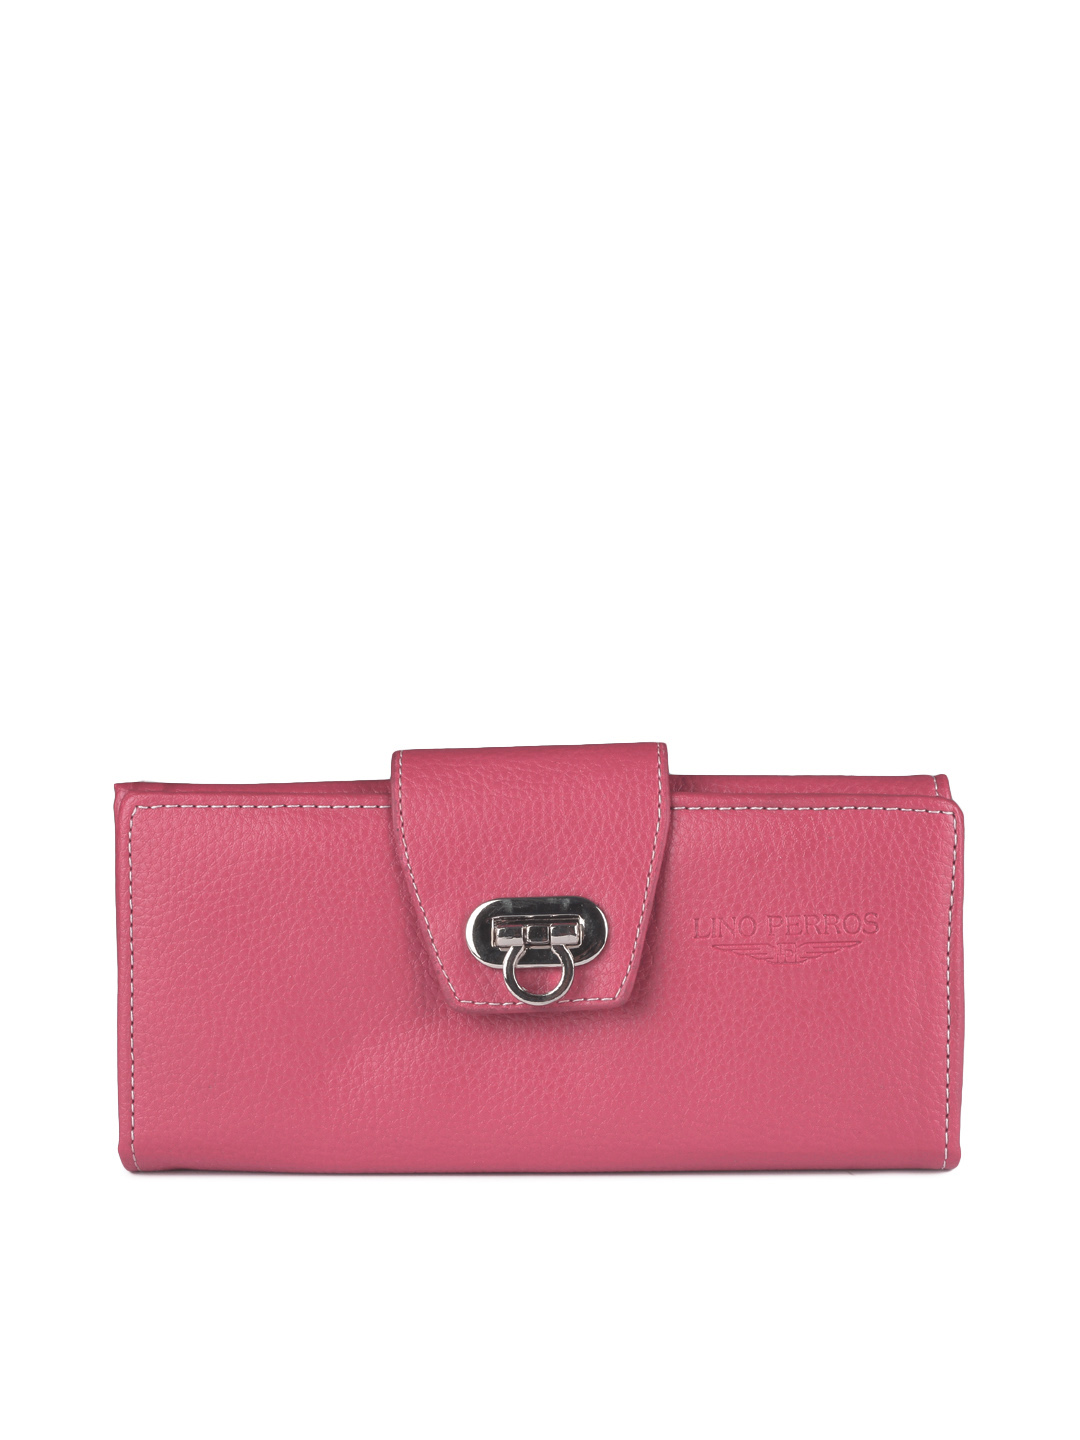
Lino Perros Women Pink Wallet
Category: Accessories / Wallets / Wallets
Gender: Women
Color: Pink
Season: Summer 2012
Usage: Casual